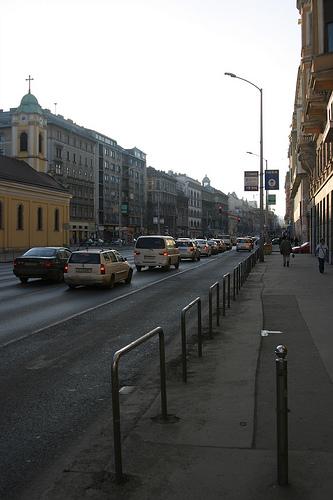
Weather: rain or strom